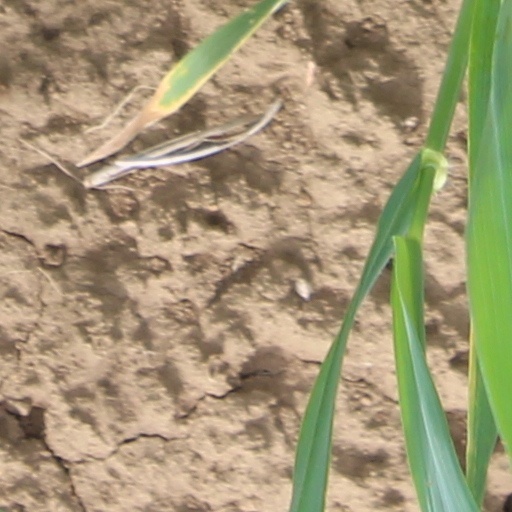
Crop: wheat